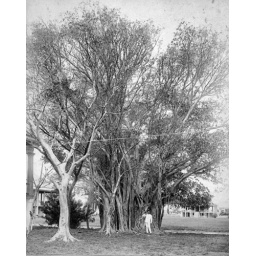
A man standing in front of the banyan tree at the Army Barracks C 1900. From the Monroe County Library Collection.